Dixy Lee Ray

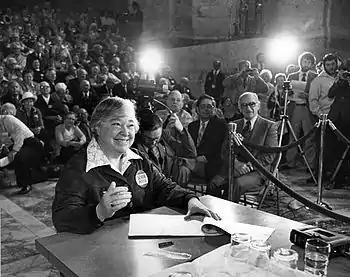
Dixy Lee Ray signing a bill into law in the rotunda of the Legislative Building in Olympia

Nonetheless, she quickly alienated fellow Democrats with her conservative views on energy and the environment. She approved allowing supertankers to dock in Puget Sound, championed support for unrestrained growth and development, and continued to express enthusiasm for atomic power. She likewise alienated the state's Republican establishment after she fired 124 appointees of her predecessor, three-term governor Daniel J. Evans, offering to send them "a box of kleenex with their pink slips." She filled their places with old colleagues, described by some as "yes men." Her treatment of the media was similarly dismissive. Local television reporter Paul Boyd once interviewed the governor while she was dressed in "a ratty Ban-lon sports shirt, sweat pants covered with dog hair, red socks, and tennis shoes."